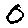
Label: 0